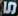
Number: 5